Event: Nepal Earthquake
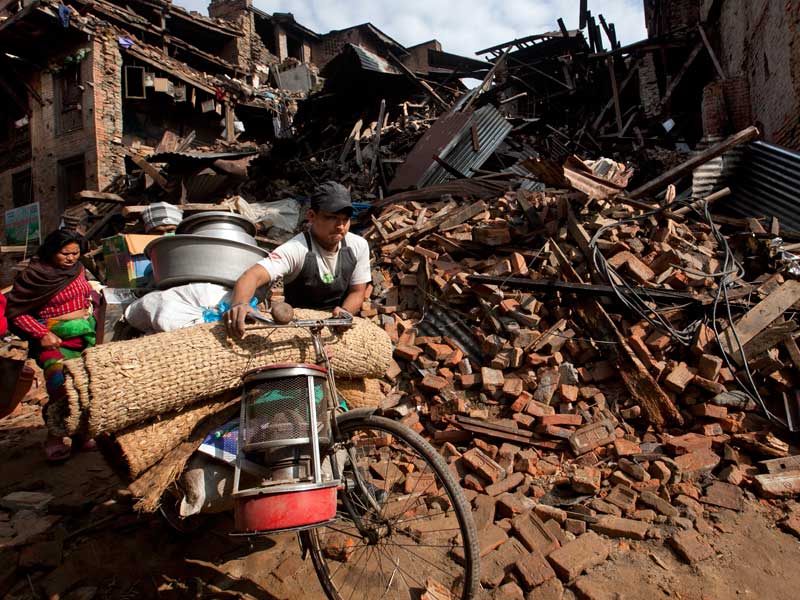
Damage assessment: damage